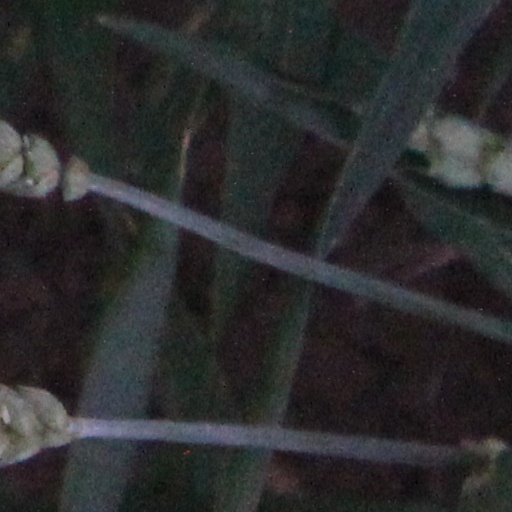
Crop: wheat